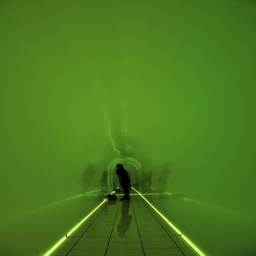
jan # this shot was taken at the entrance to the club .